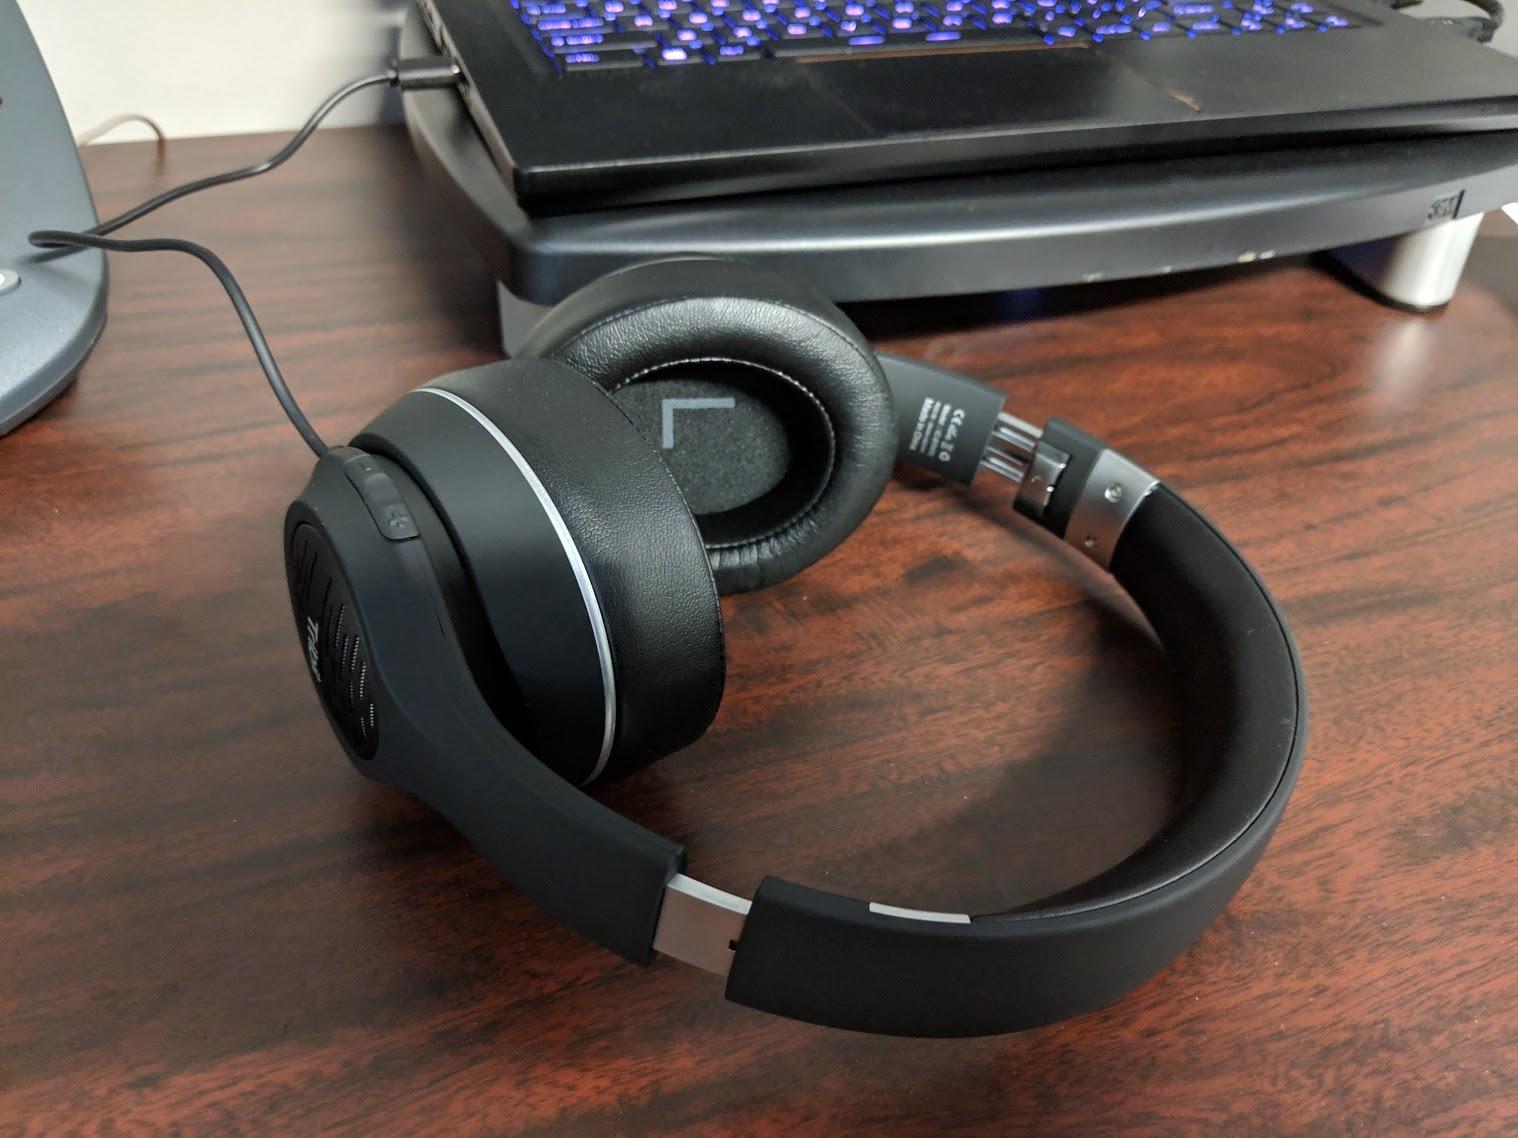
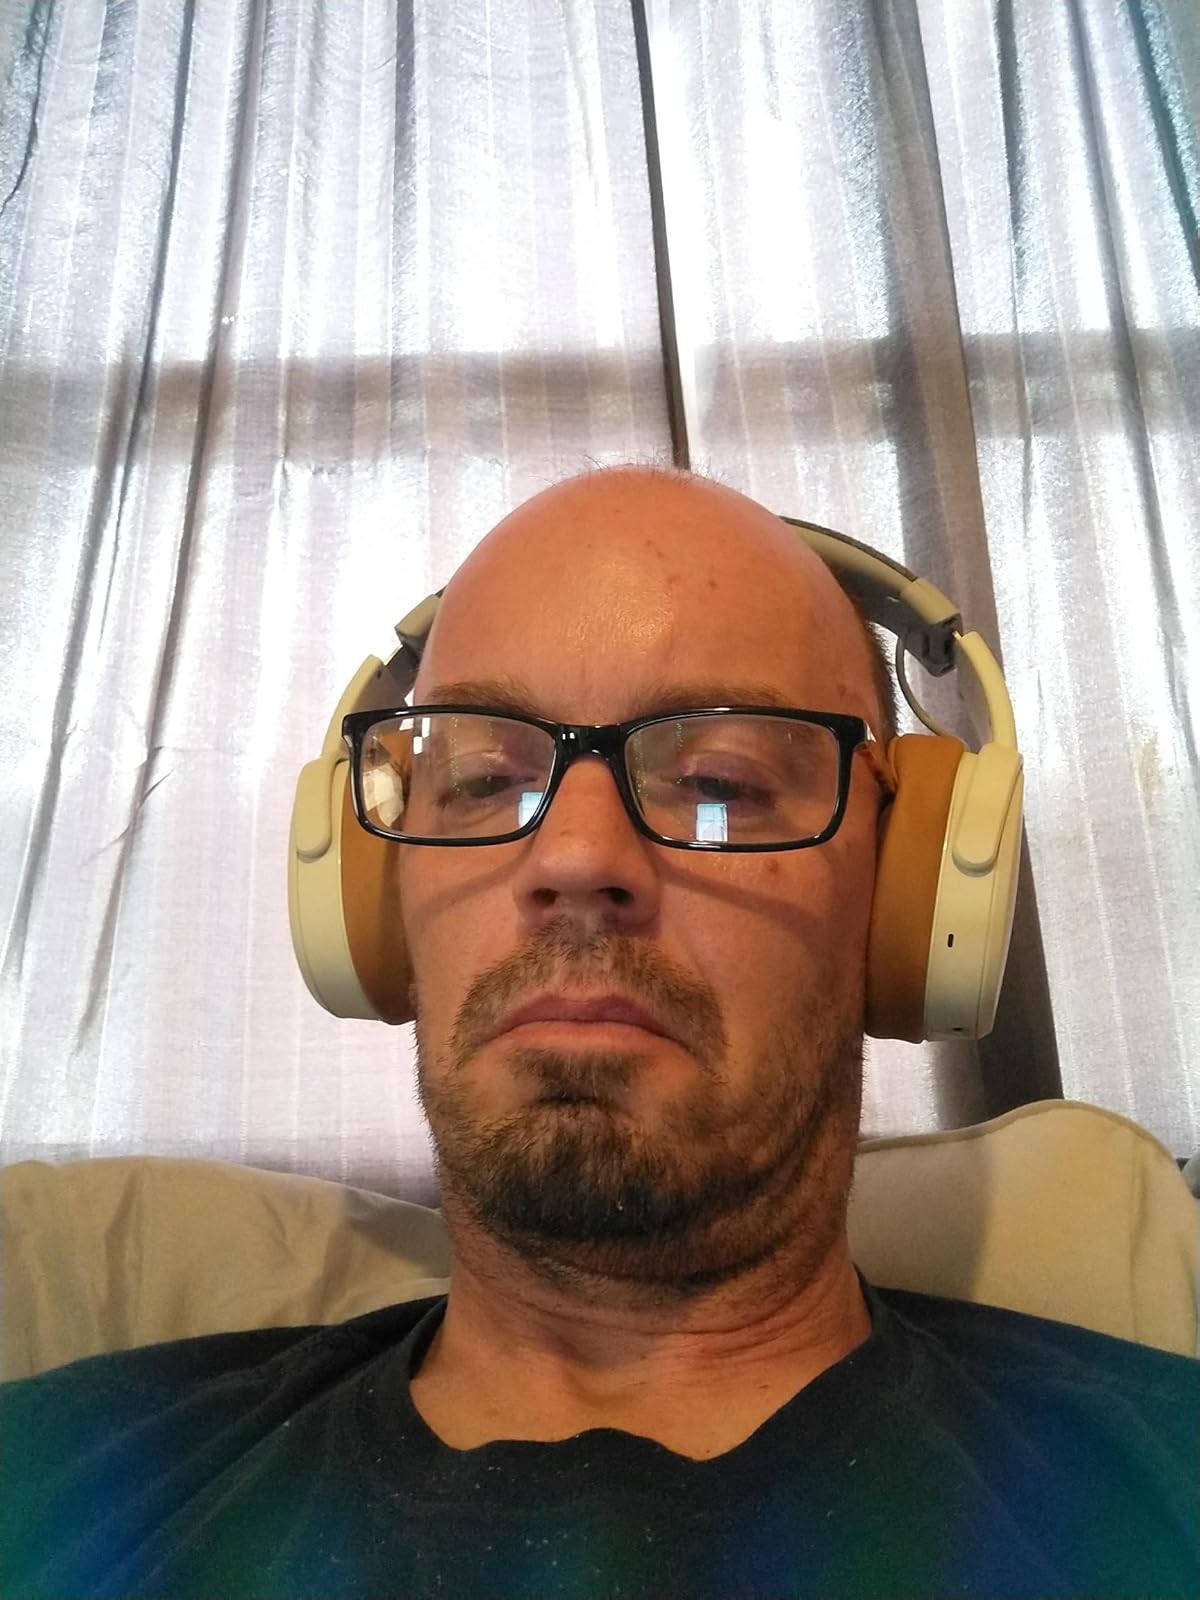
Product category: headphones
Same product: no